Culture of the United Kingdom

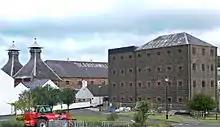
Old Bushmills Distillery, County Antrim, Northern Ireland. Founded in 1608, it is the oldest licensed whiskey distillery in the world.

A prominent part of British political culture, Prime Minister's Questions – often referred to as "PMQs" – is held every Wednesday at noon when the House of Commons is sitting. The Prime Minister spends around half an hour responding to questions from Members of Parliament (MPs). In questioning the policies of government ministers, MP Amber Rudd states "PMQs is central to our democracy." Due to the drama of the sessions, PMQs is among the best-known parliamentary business in the country. It is broadcast live on BBC News, Sky News and BBC Parliament television channels, as well as streamed online by many news outlets via numerous services, such as Twitch or YouTube.